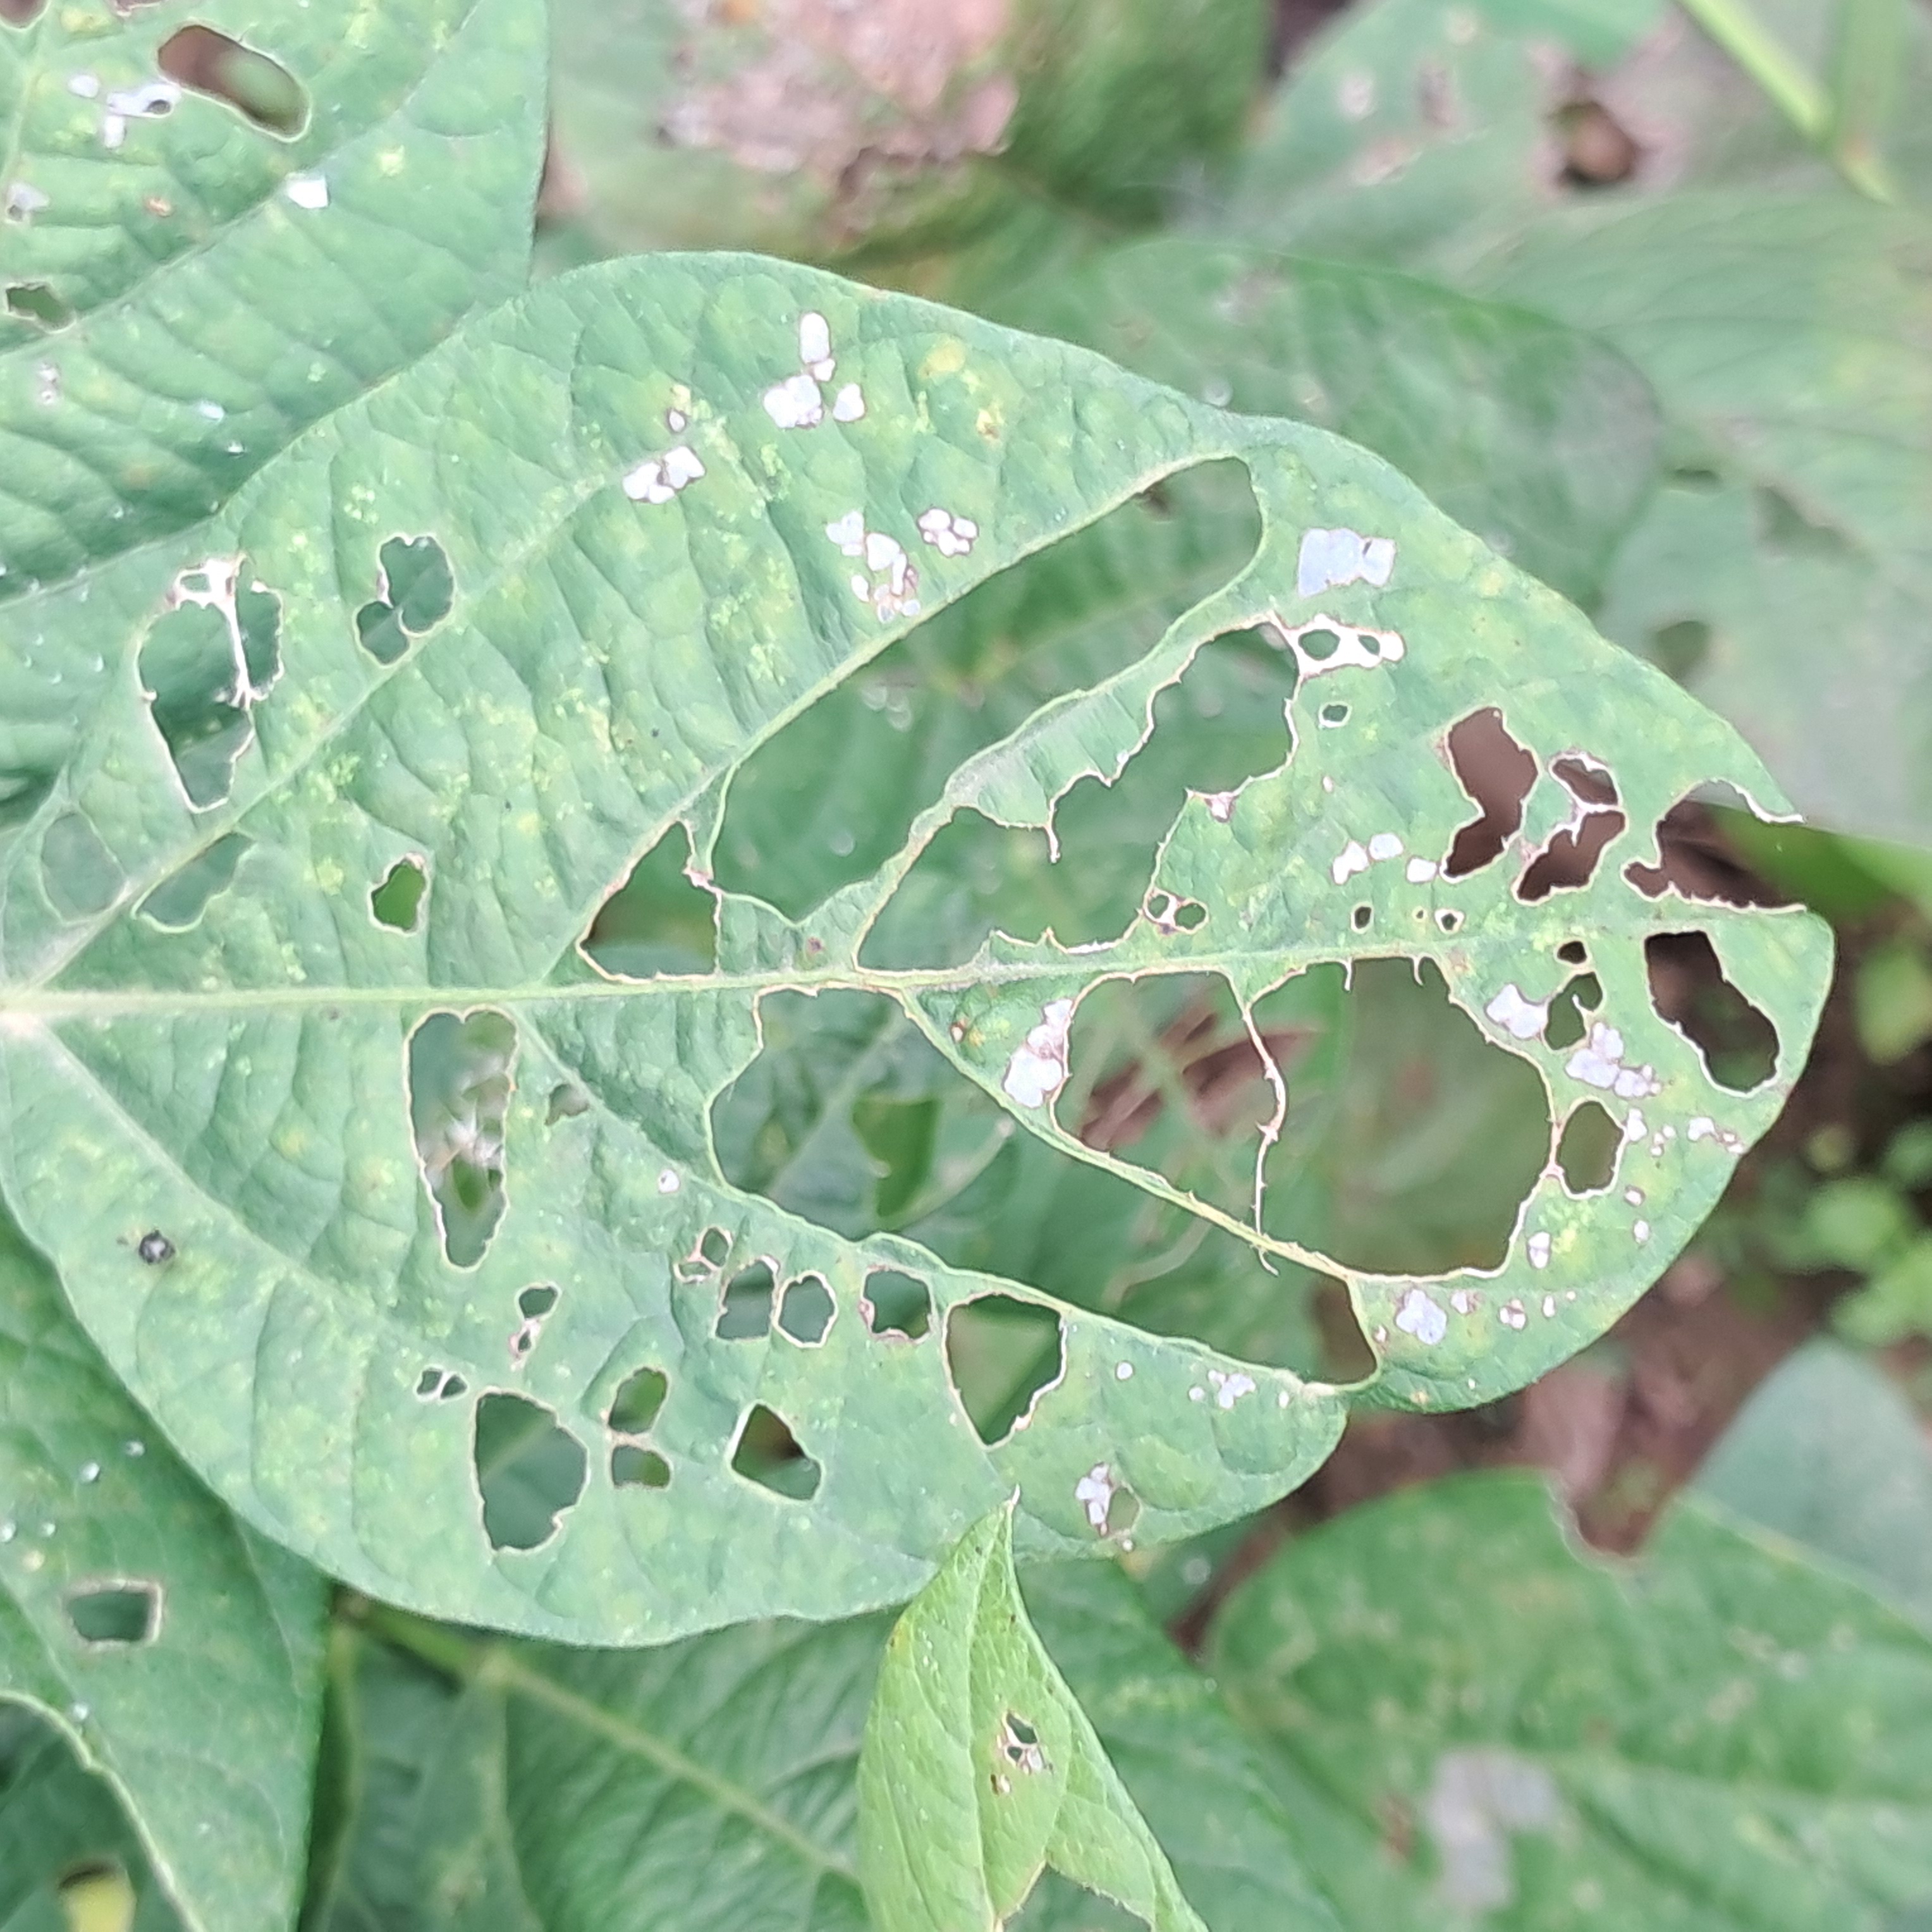
Label: Caterpillar_Semilooper_Pest